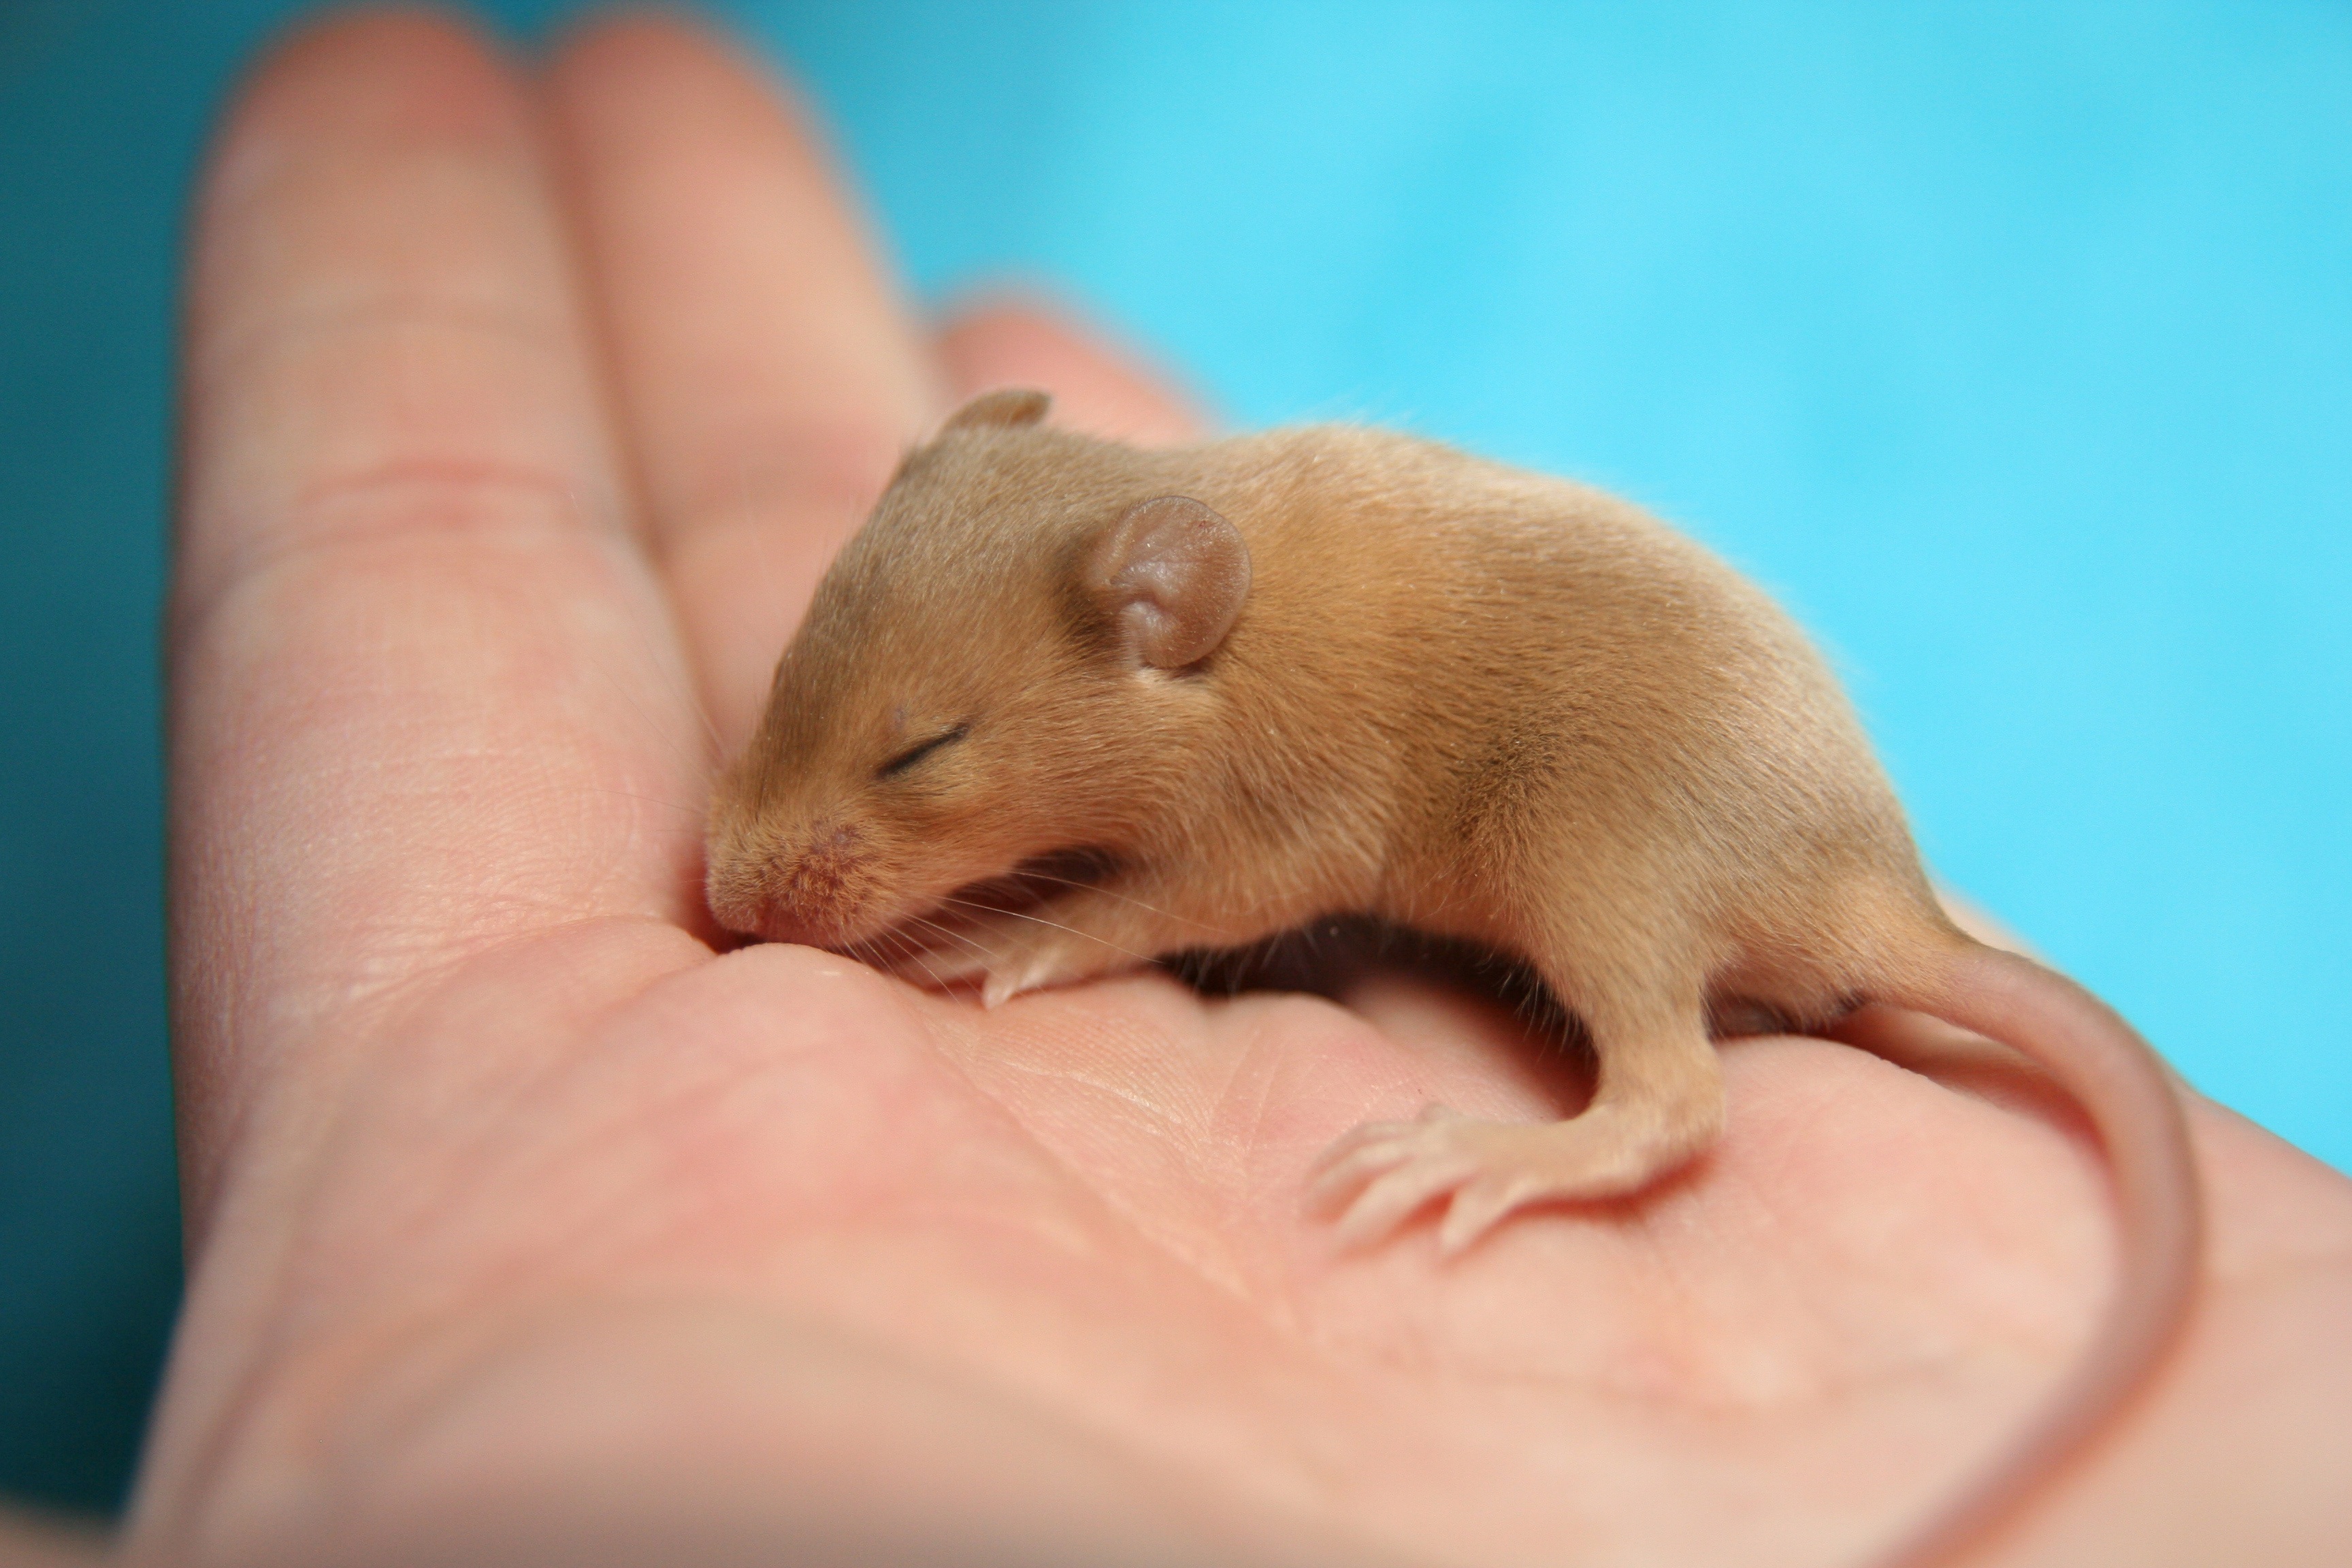
hand, sweet, mouse, animal, cute, small, mammal, hamster, rodent, baby, fauna, close up, rat, whiskers, skin, vertebrate, pest, tame, mice, long tailed mouse, gerbil, color mouse, farbm use, muroidea, muridae, dormouse